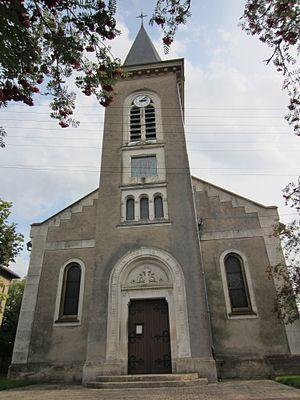
Dampvitoux est une commune française située dans le département de Meurthe-et-Moselle en région Grand Est.